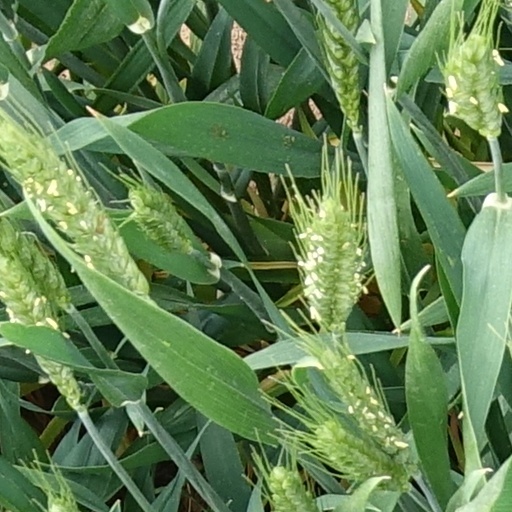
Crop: wheat